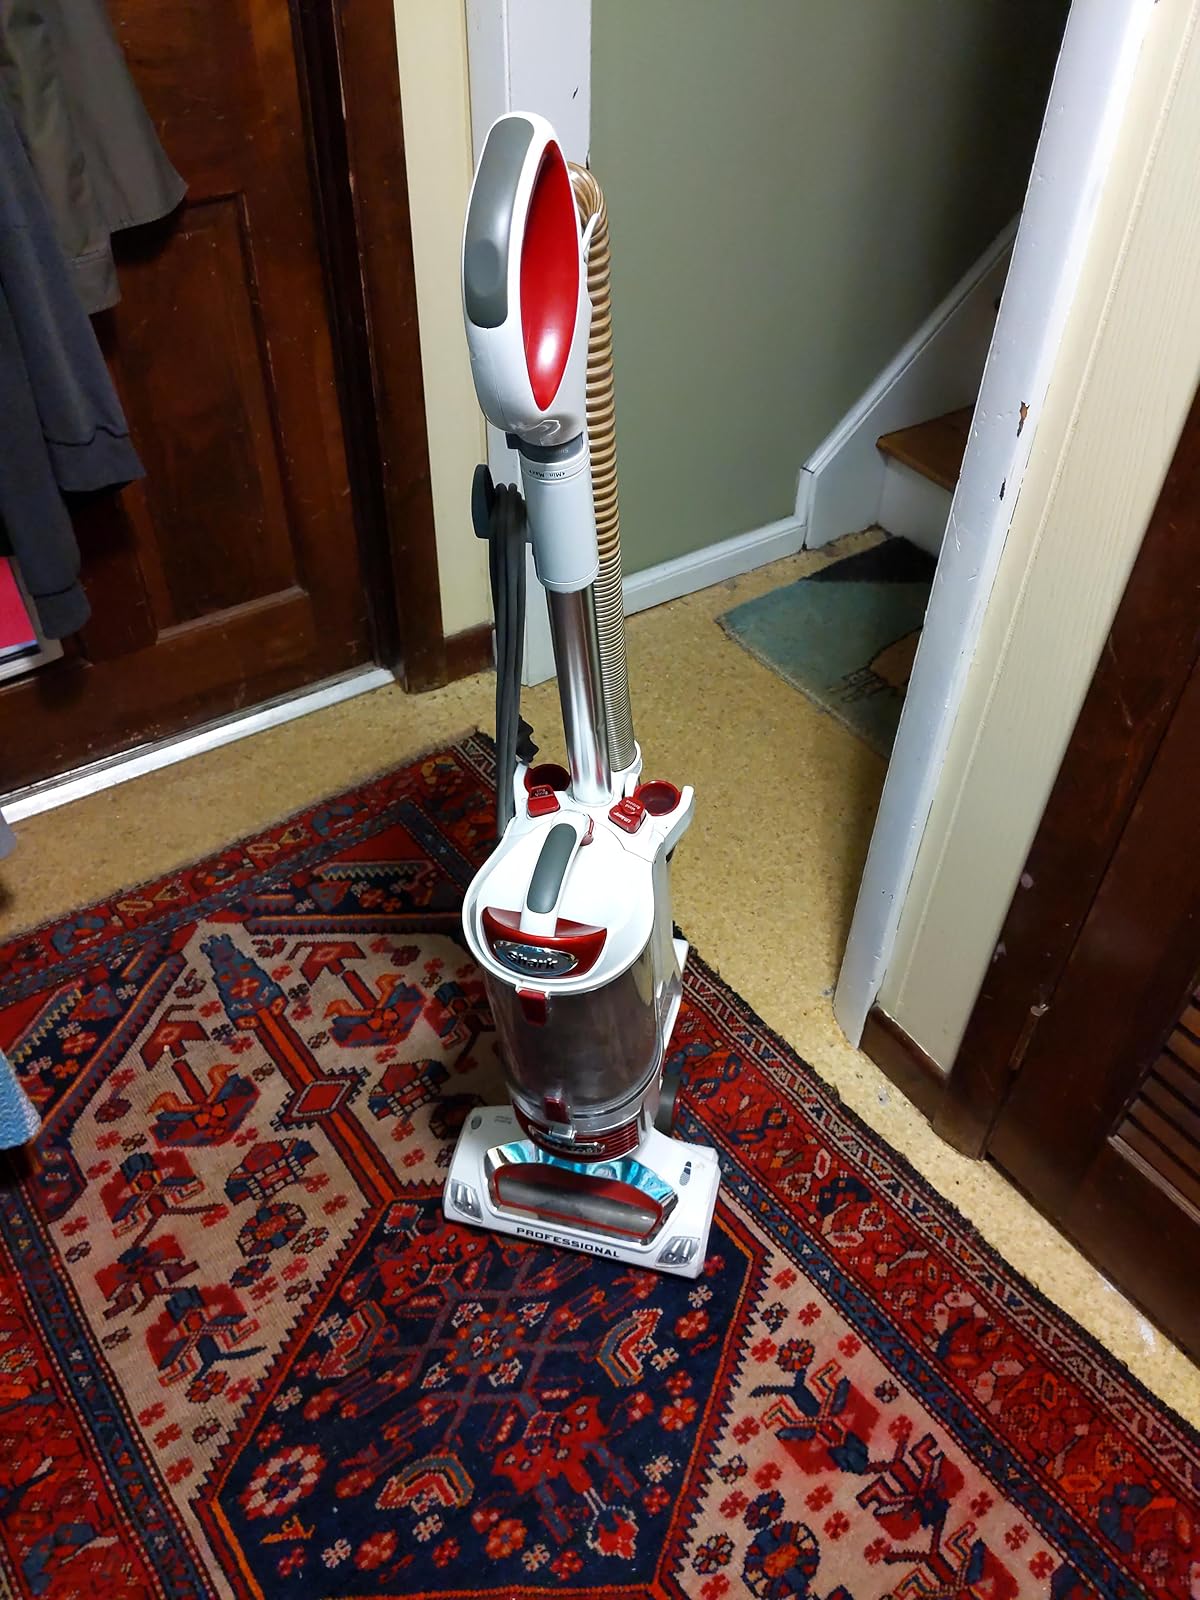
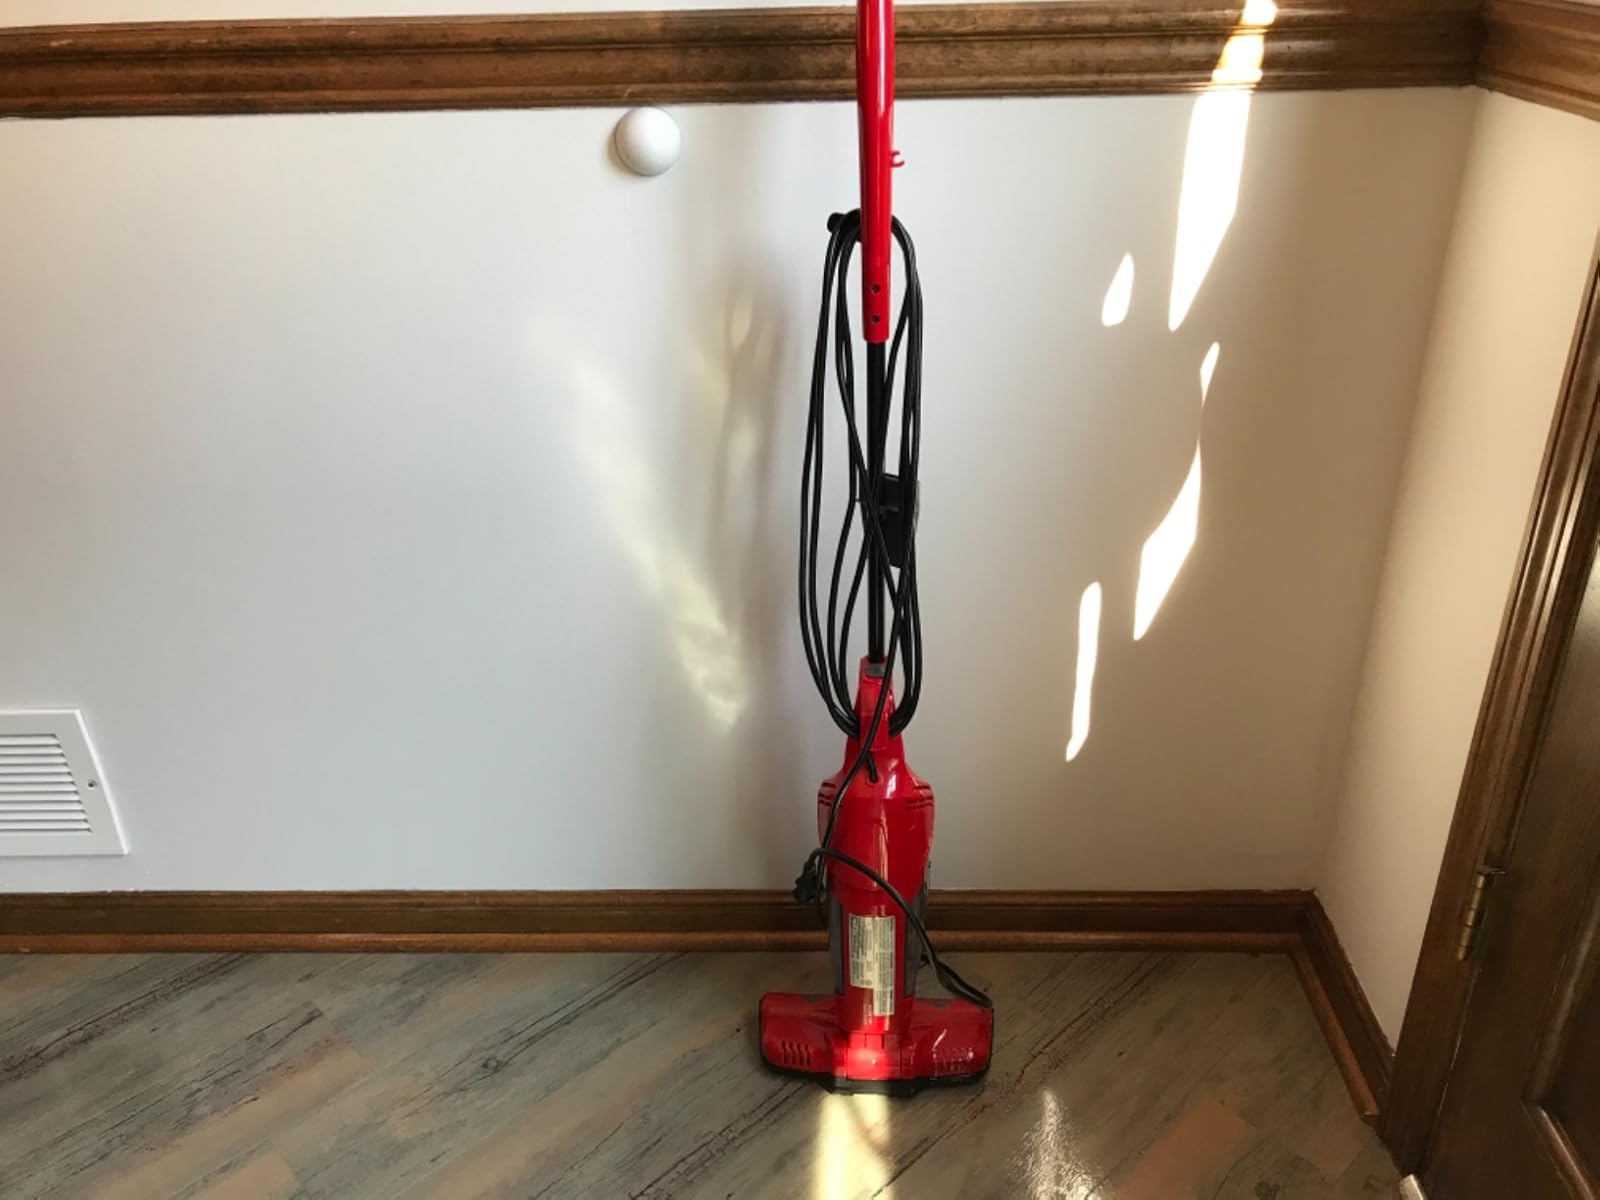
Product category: items_vacuum
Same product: no